Yarmouth–Dennis Red Sox

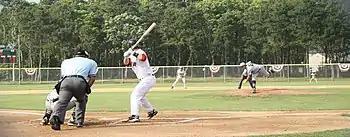
A game at Merrill "Red" Wilson Field, home of the Y-D Red Sox

CCBL Hall of Famer Cal Burlingame pitched for the Indians in the early 1950s, tossing no-hitters for Yarmouth in 1953 and 1954. The Indians of the late 1950s and early 1960s were skippered by John Halunen, and starred CCBL Hall of Famer Merrill "Red" Wilson, who joined the club in 1956. He became a seven-time all-star catcher for Yarmouth, and led the Indians to CCBL championships in 1958 and 1960, defeating the powerful Sagamore Clouters for both titles.